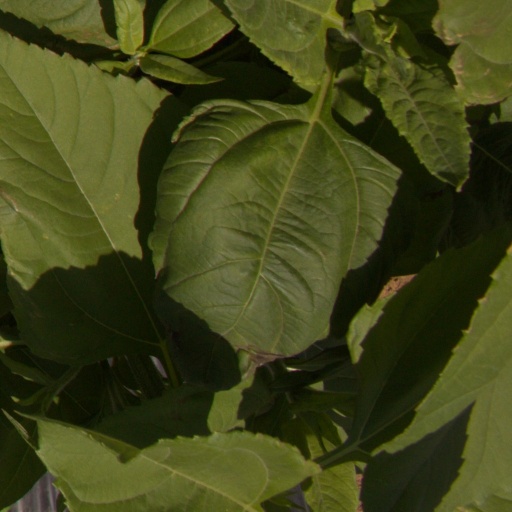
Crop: Jerusalem artichoke